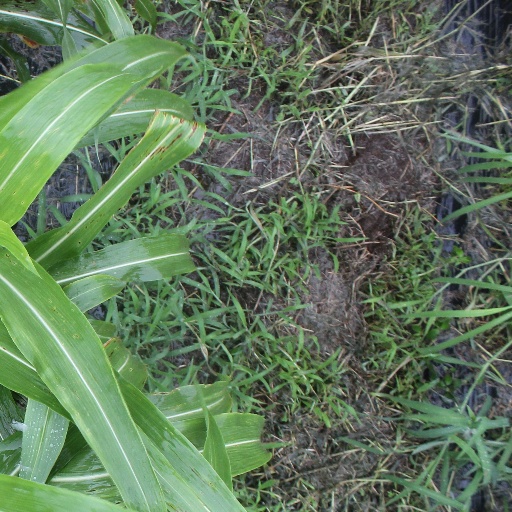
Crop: sorghum